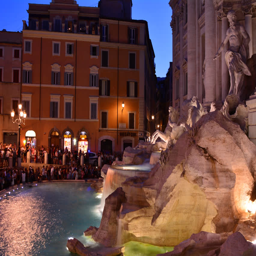
the beautiful fountain with tourists at night .